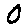
Label: 0